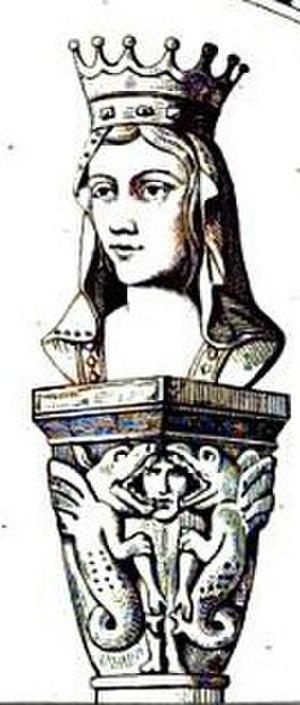
Louis VI, dit « le Gros » ou « le Batailleur », né le 1ᵉʳ décembre 1081 à Paris, mort le 1ᵉʳ août 1137 au château royal de Béthisy-Saint-Pierre, est roi des Francs du 30 juillet 1108 au 1ᵉʳ août 1137. Il est le cinquième roi de la dynastie dite des Capétiens directs.
La reine de France est l'épouse du roi de France.
Humbert II de Maurienne ou dit plus couramment Humbert II de Savoie, dit le Renforcé, né après 1065 et mort le 14 octobre 1103 au château de Salins, en Tarentaise, est le sixième comte en Maurienne, également seigneur du Bugey, d'Aoste et du Chablais et marquis de Suse, fils du comte Amédée II de Savoie.